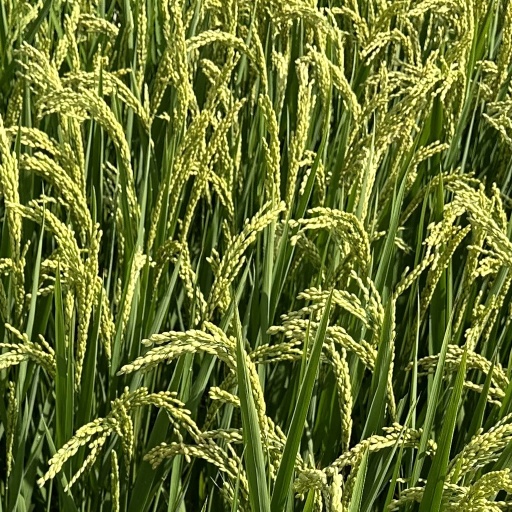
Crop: rice